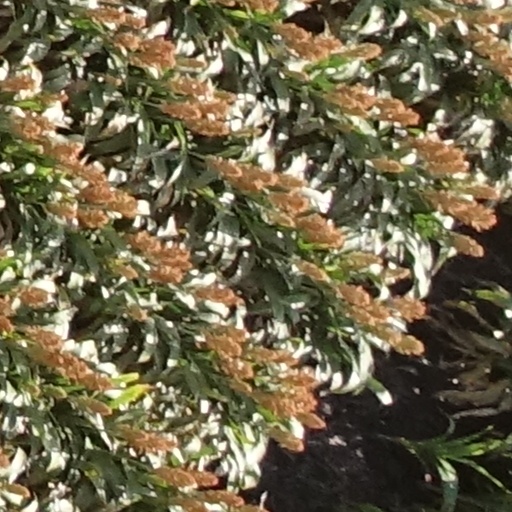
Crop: sorghum